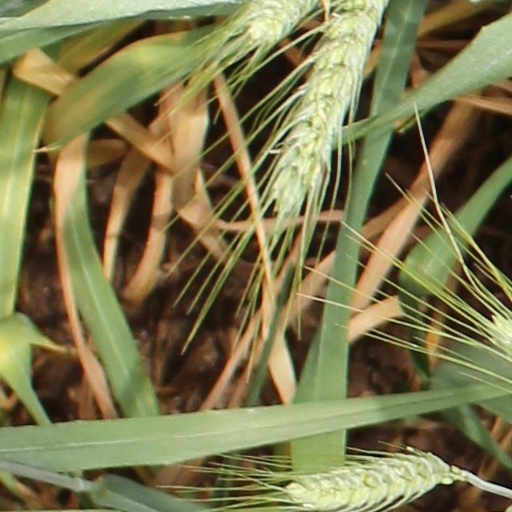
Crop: wheat